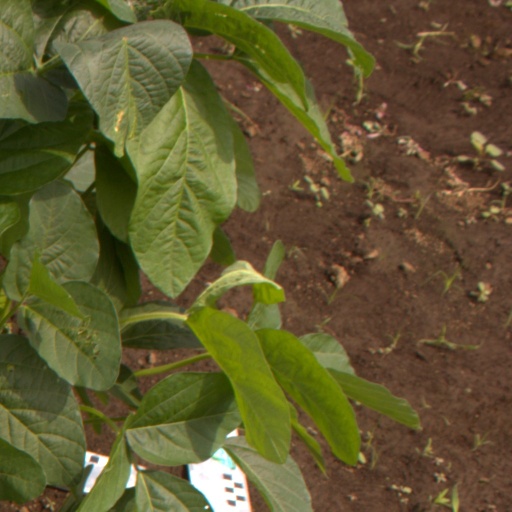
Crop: soybean